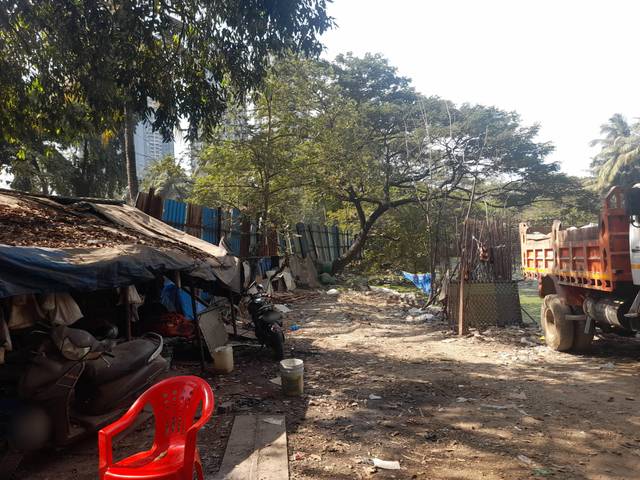
Region: India
Coordinates: 19.153, 72.843